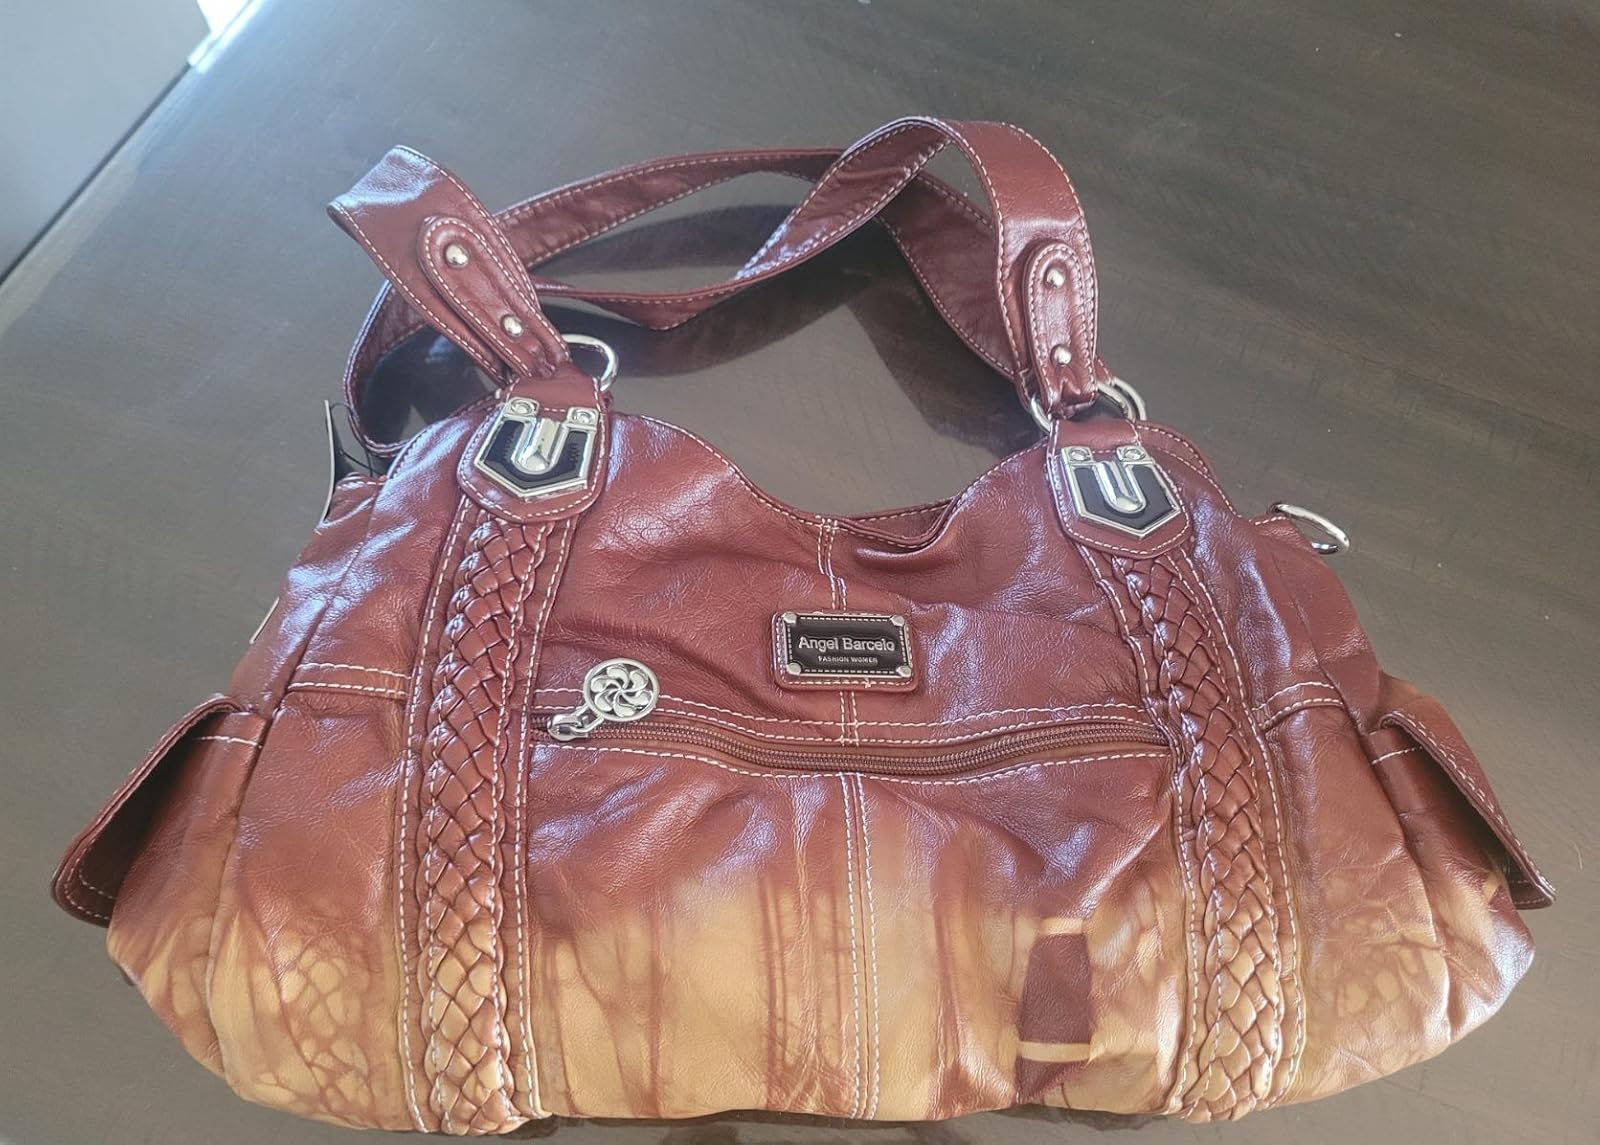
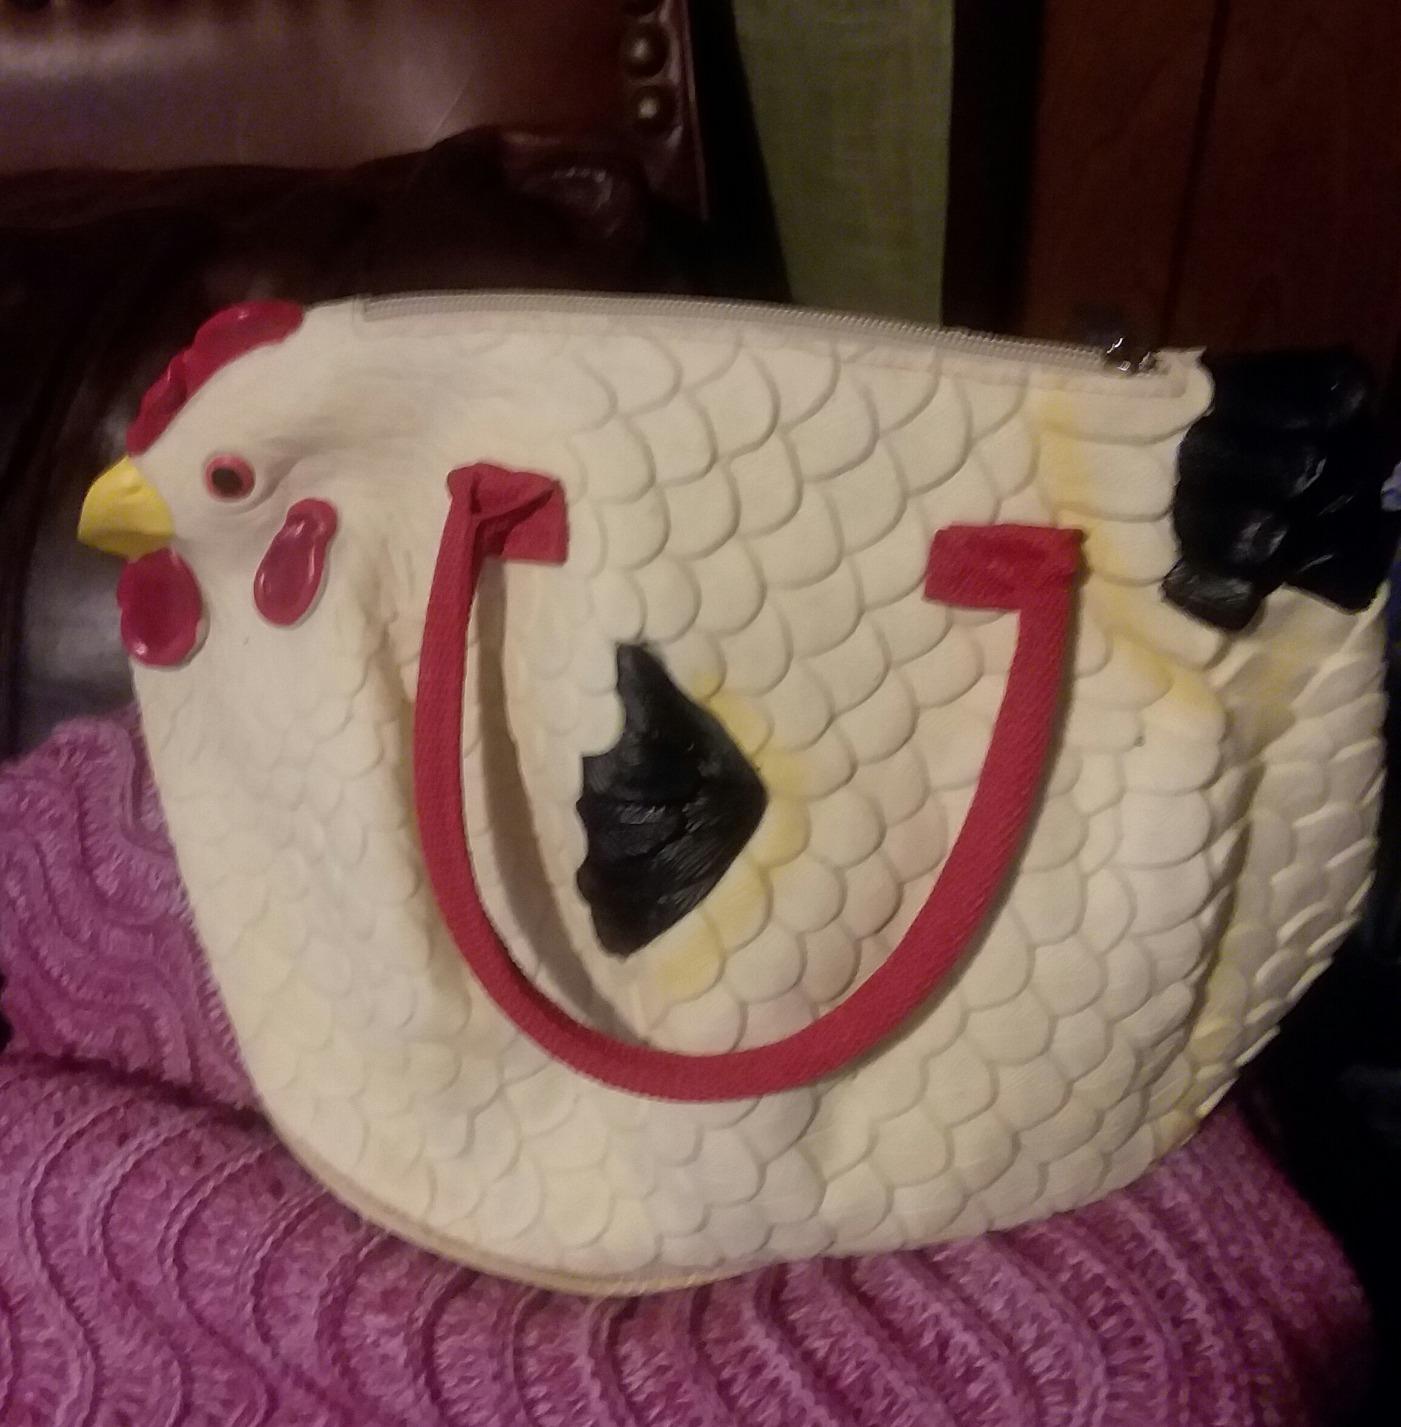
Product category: accessories_handbag
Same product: no